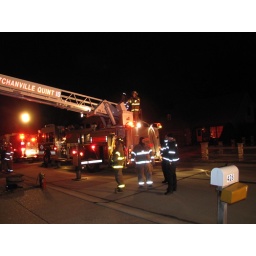
Firemen in the street in front of the house